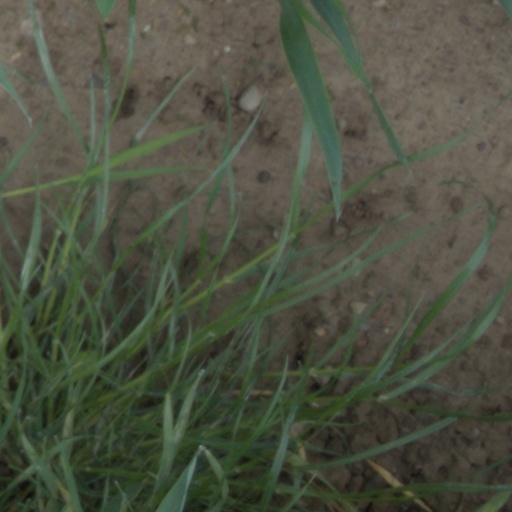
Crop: wheat